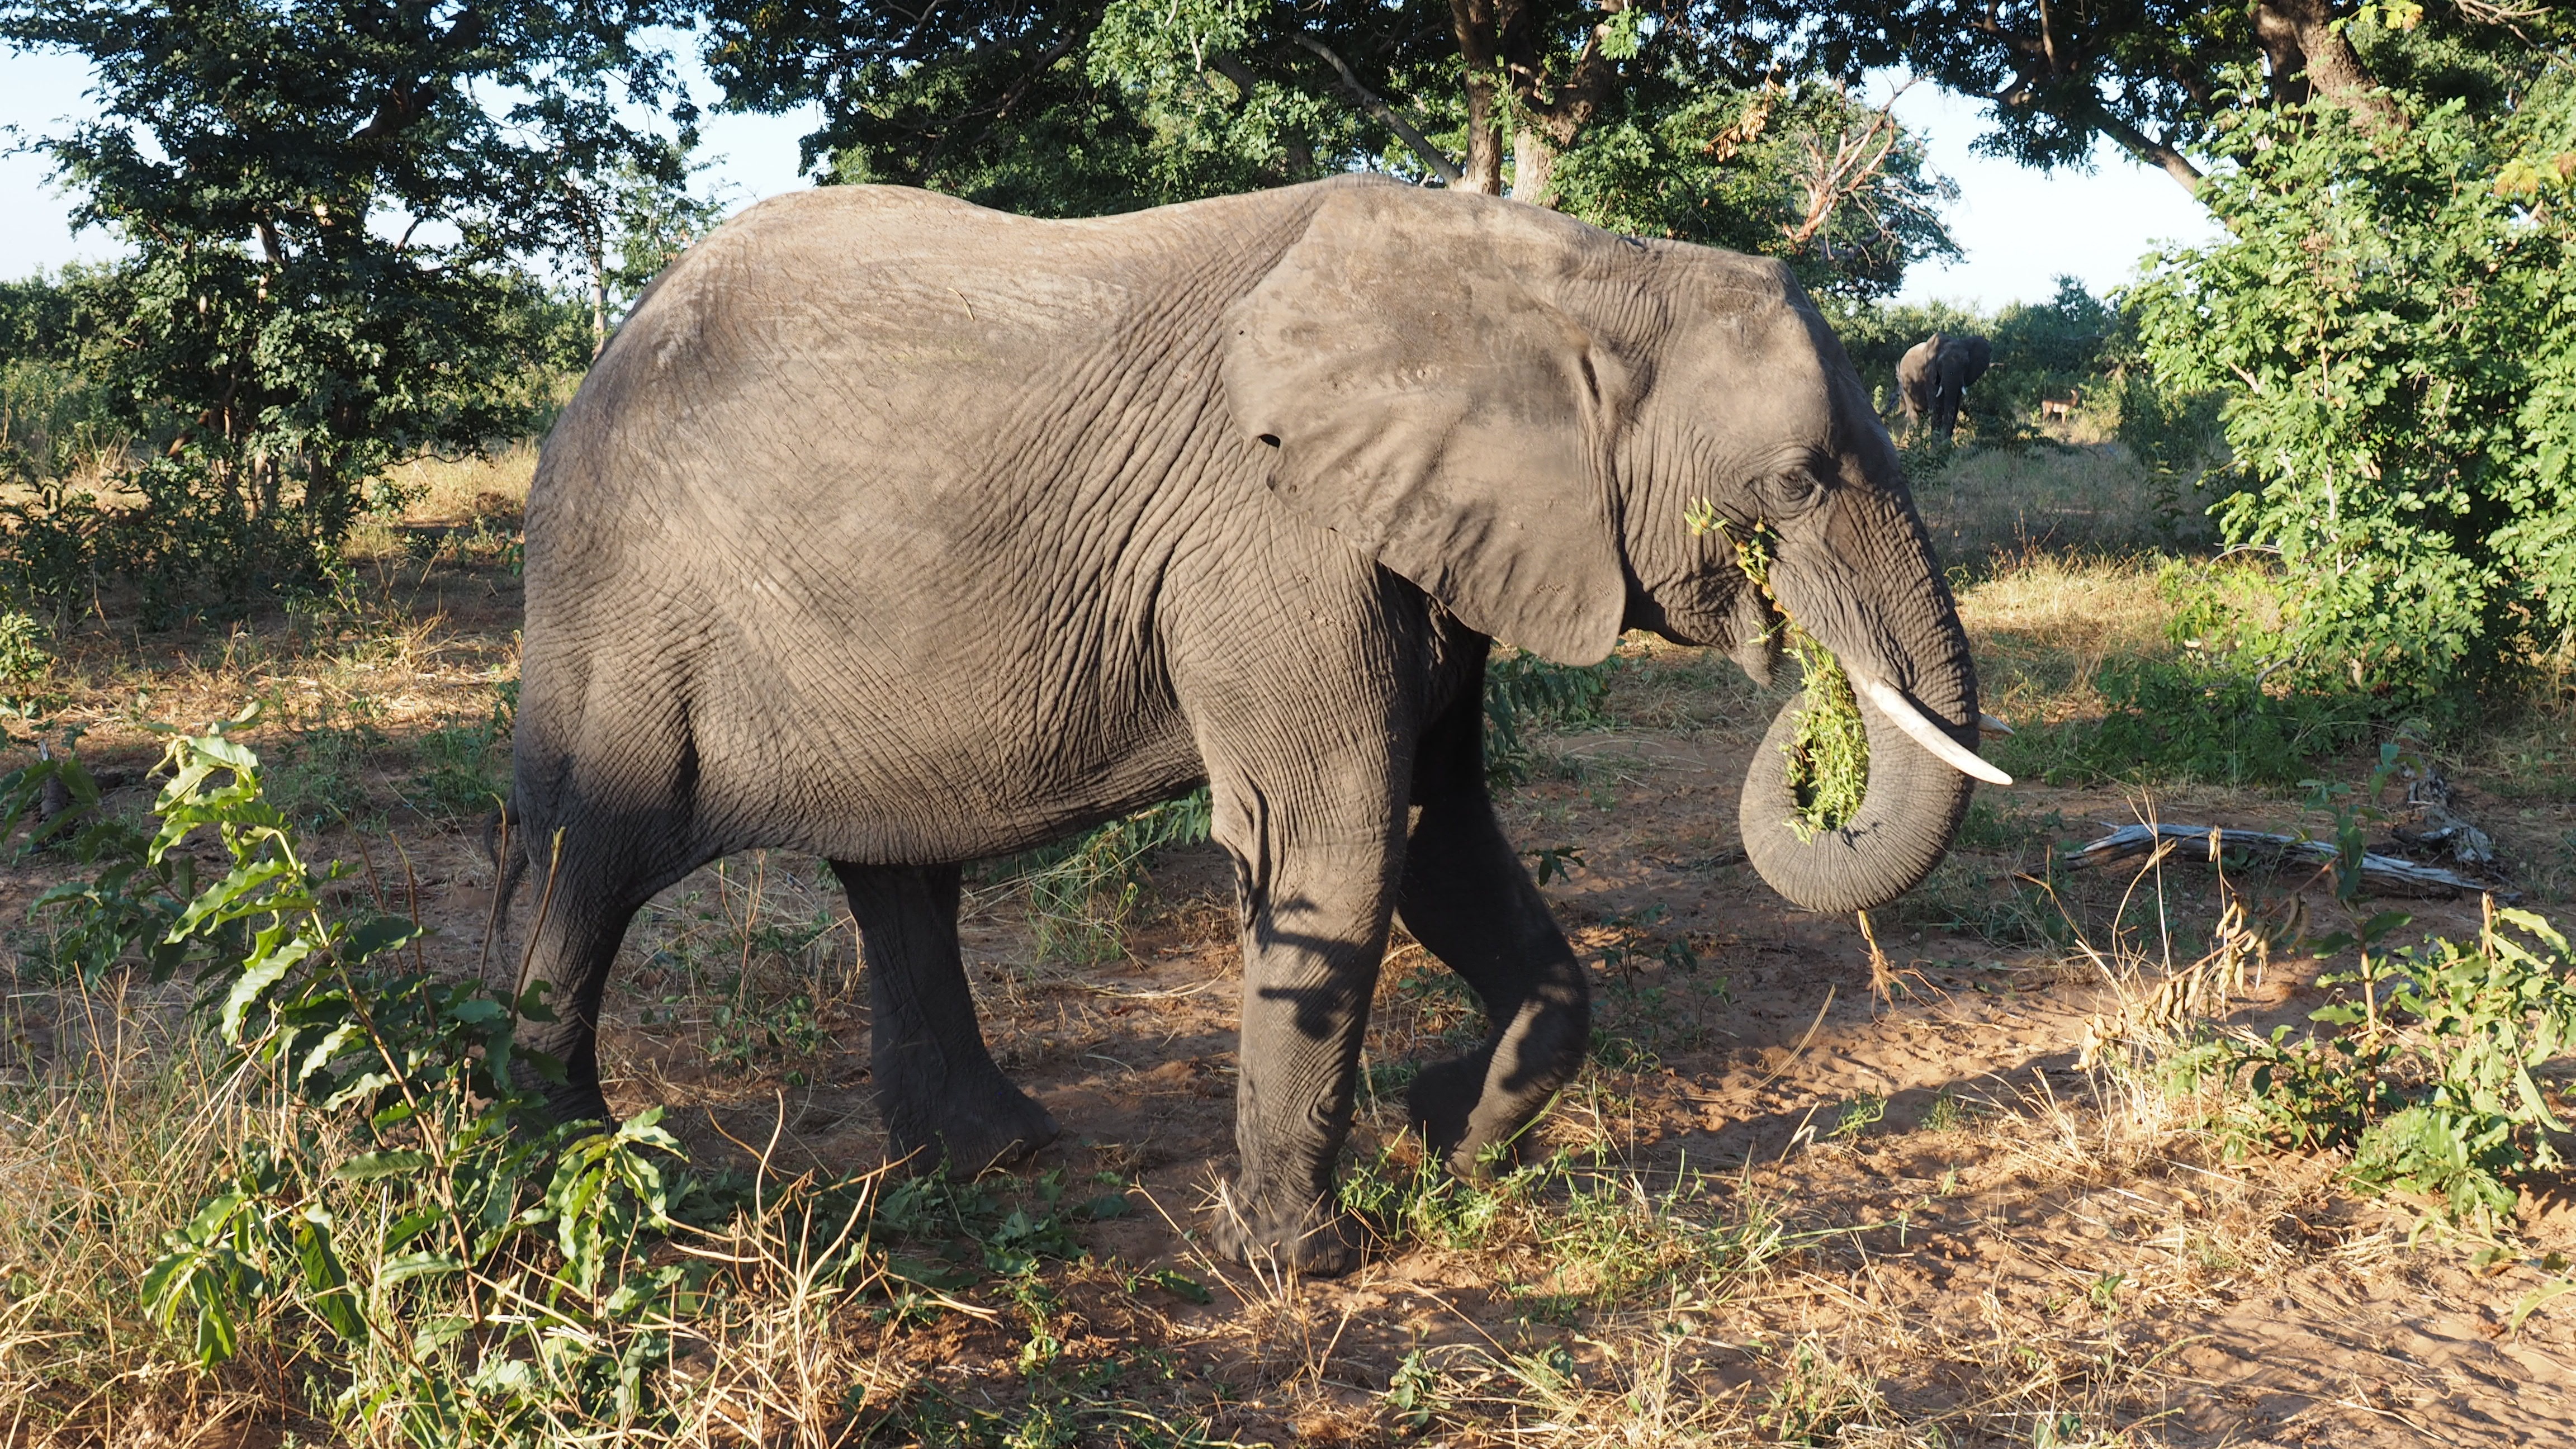
adventure, animal, wildlife, jungle, africa, mammal, national park, fauna, savanna, elephant, animals, botswana, safari, indian elephant, african elephant, elephants and mammoths